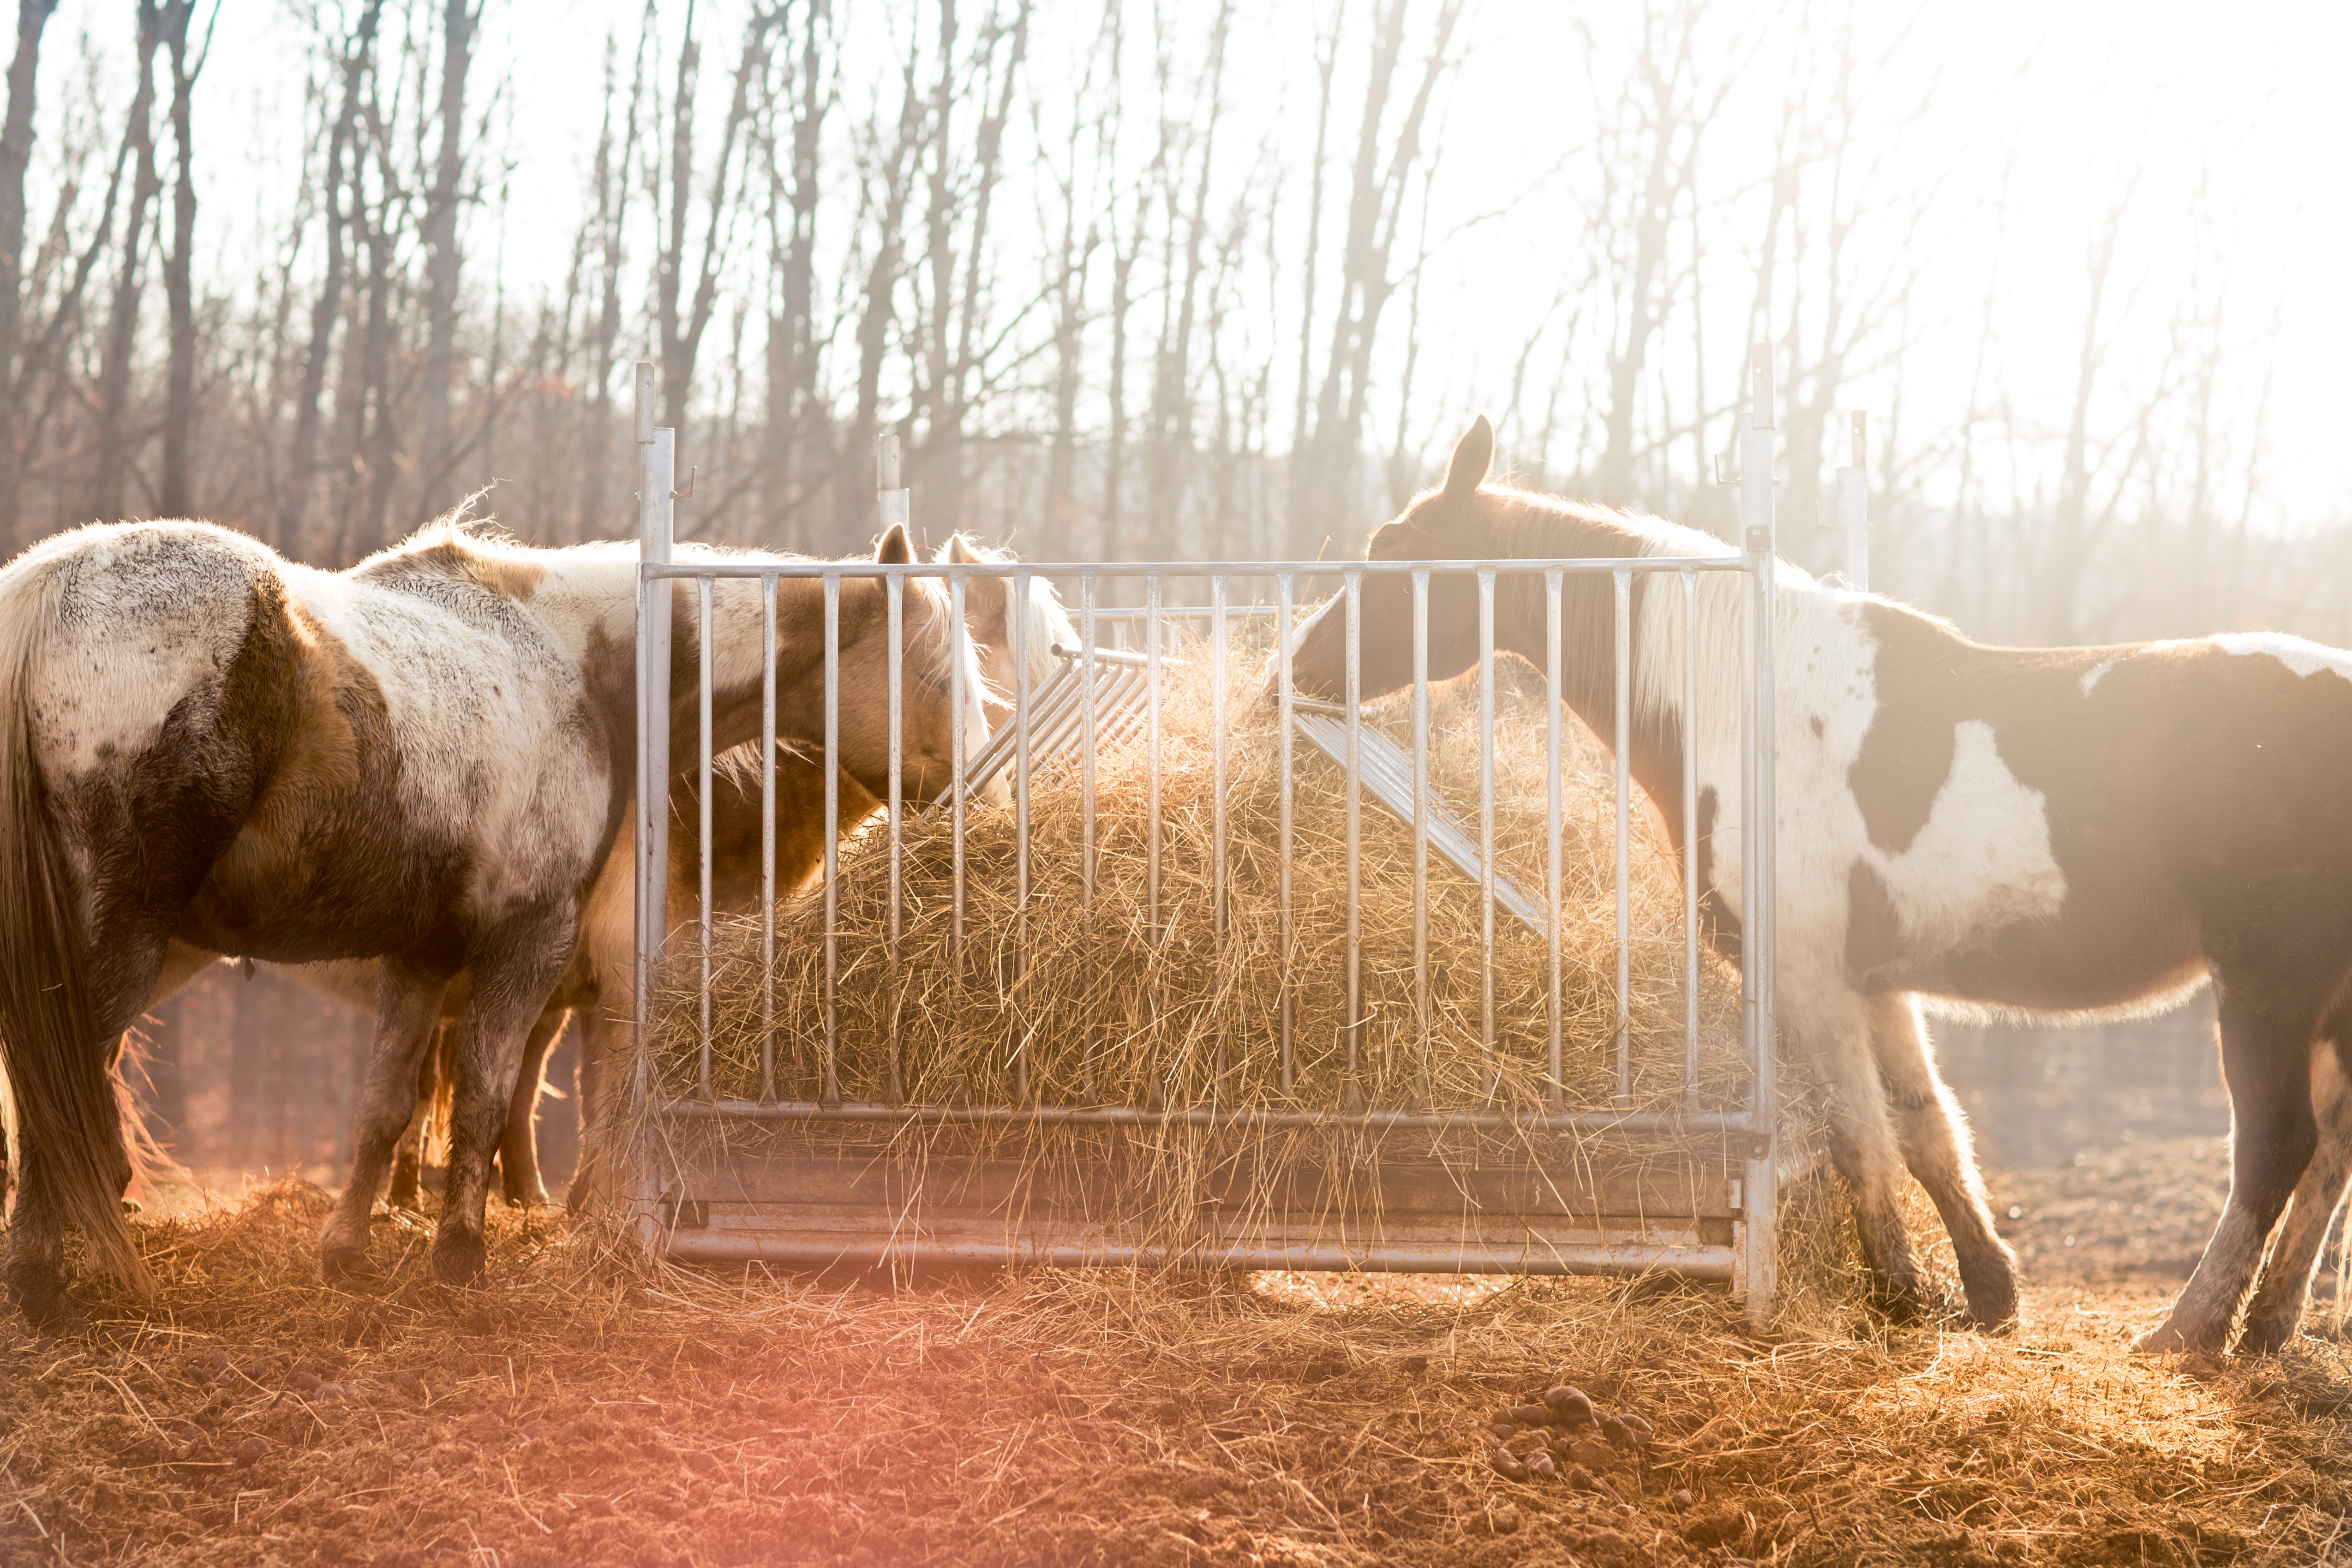
sunset, hay, field, farm, meadow, animal, herd, pasture, grazing, horse, mammal, stallion, mane, mare, pack animal, cattle like mammal, horse like mammal, mustang horse